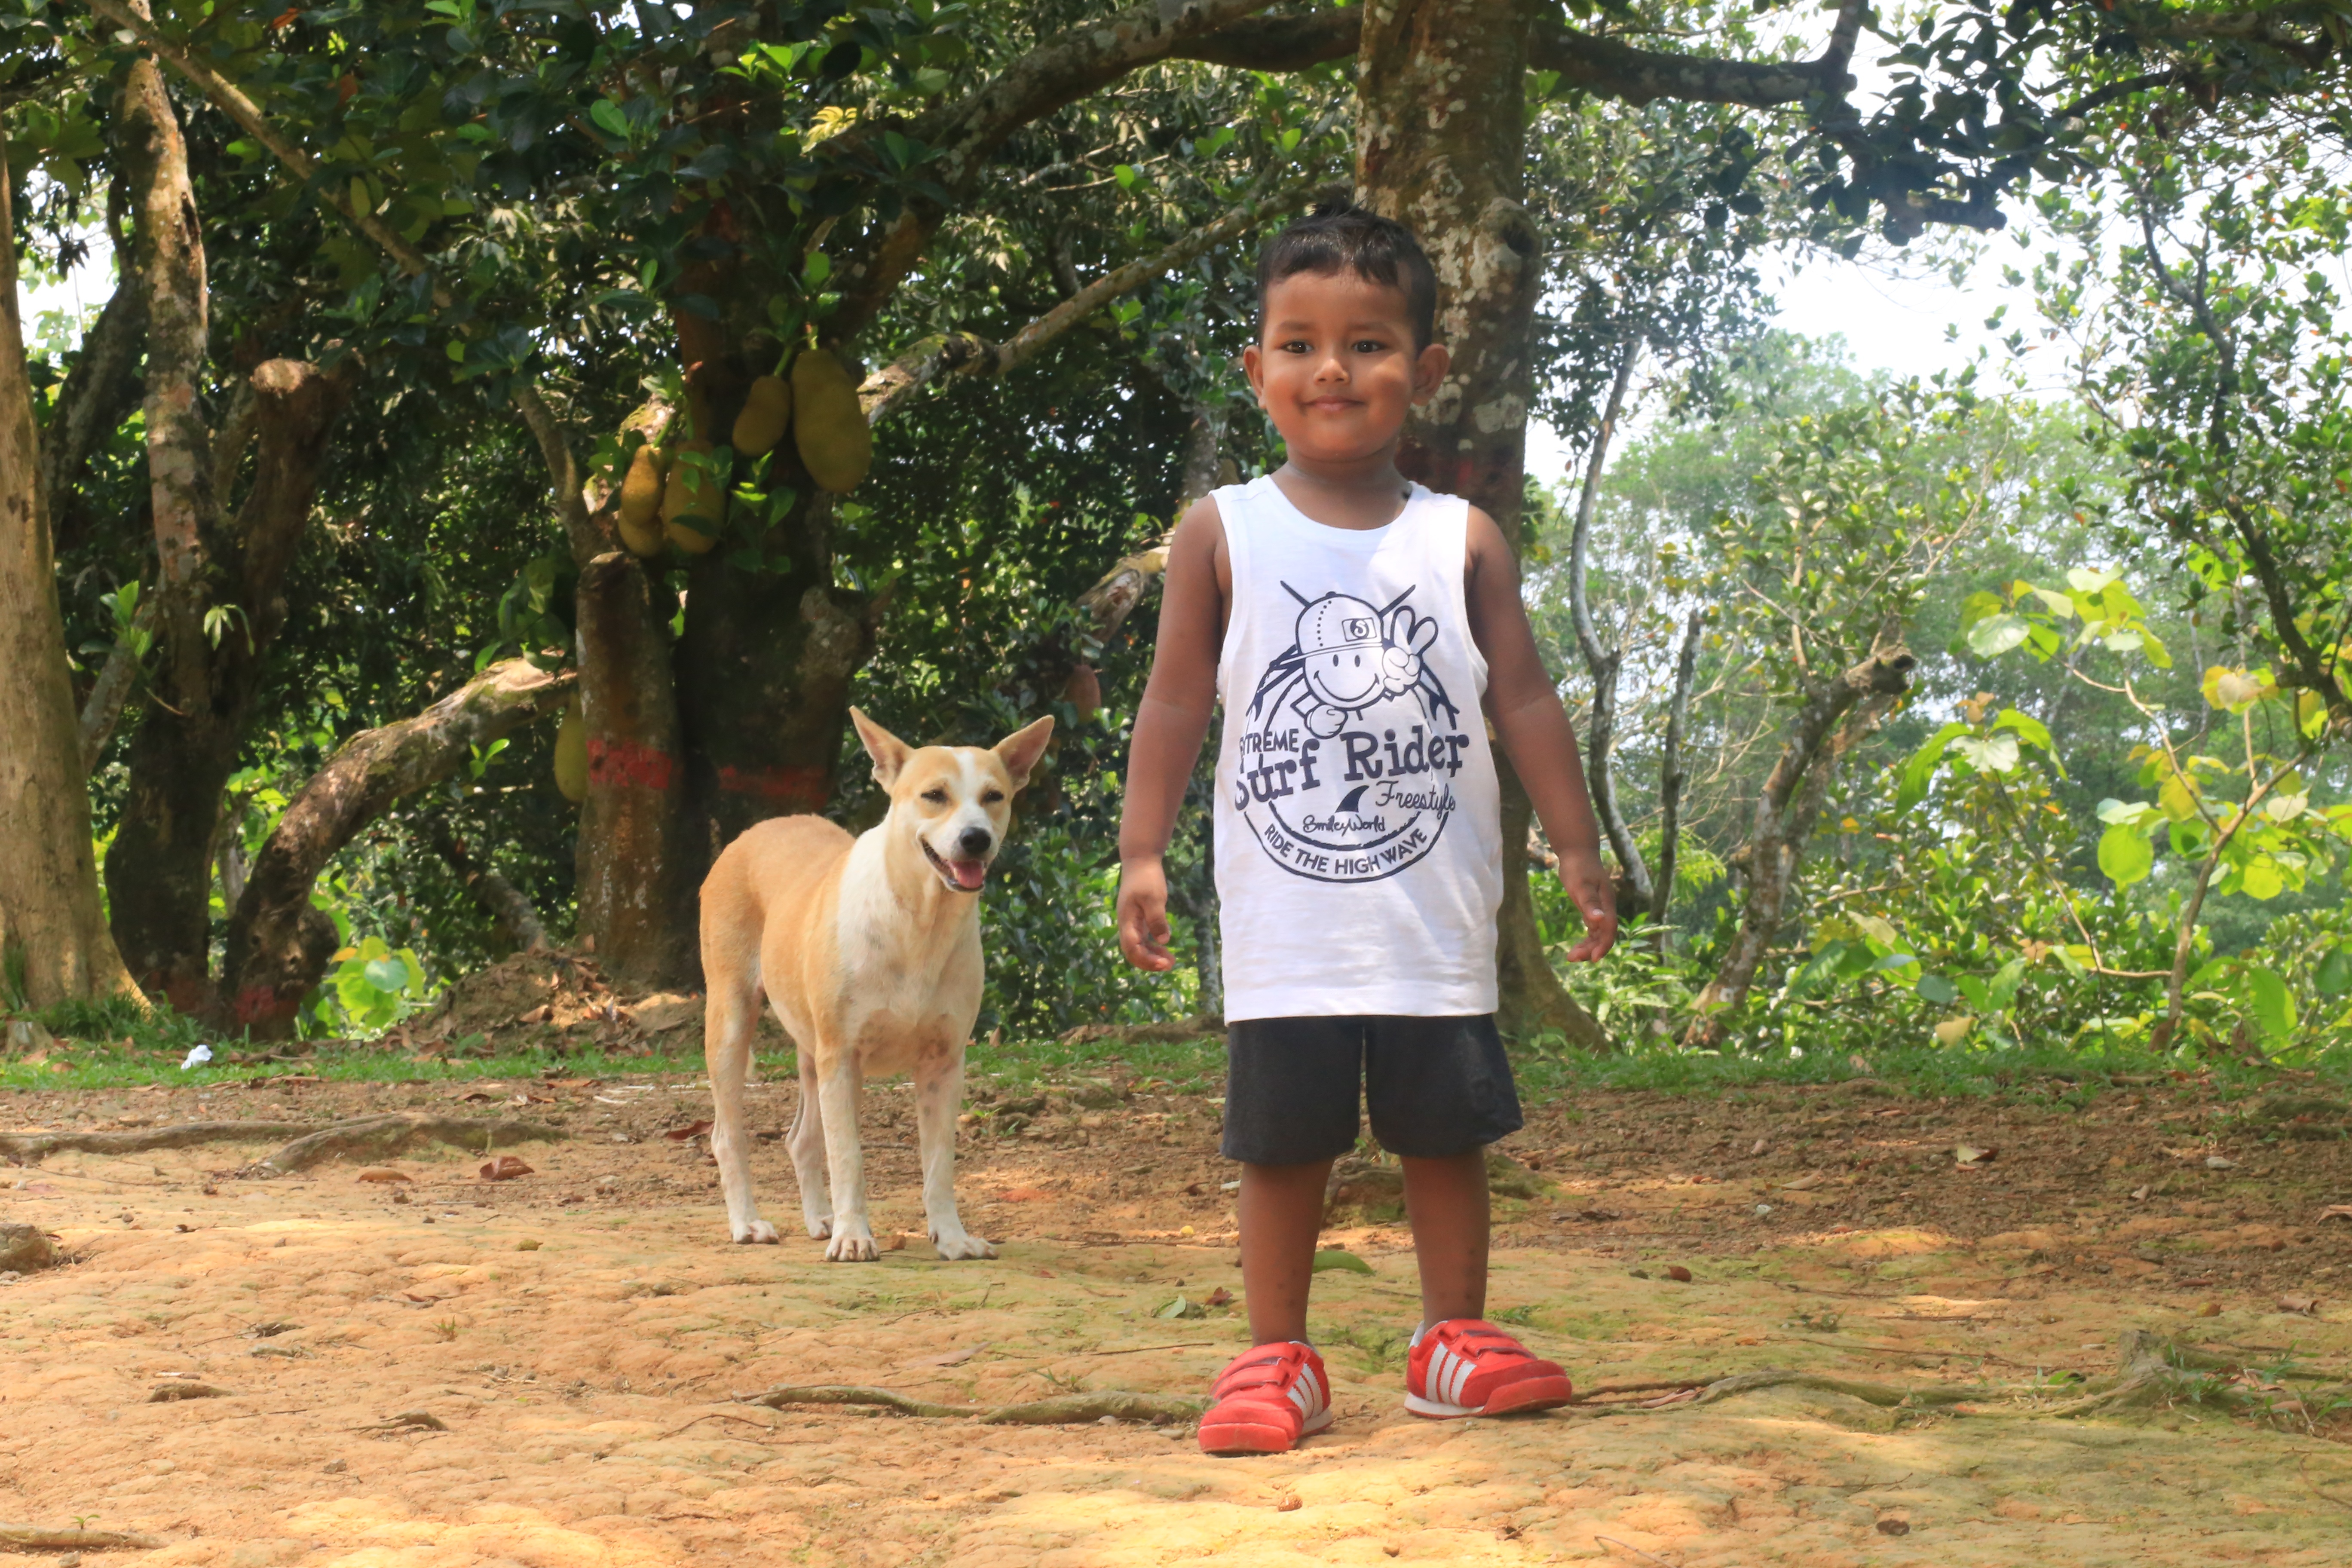
jungle